Anita K. Jones

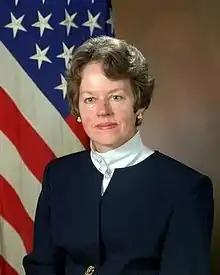
Anita K. Jones (1993)

Anita Katherine Jones (born March 10, 1942) is an American computer scientist and former U.S. government official. She was Director, Defense Research and Engineering from 1993 to 1997.